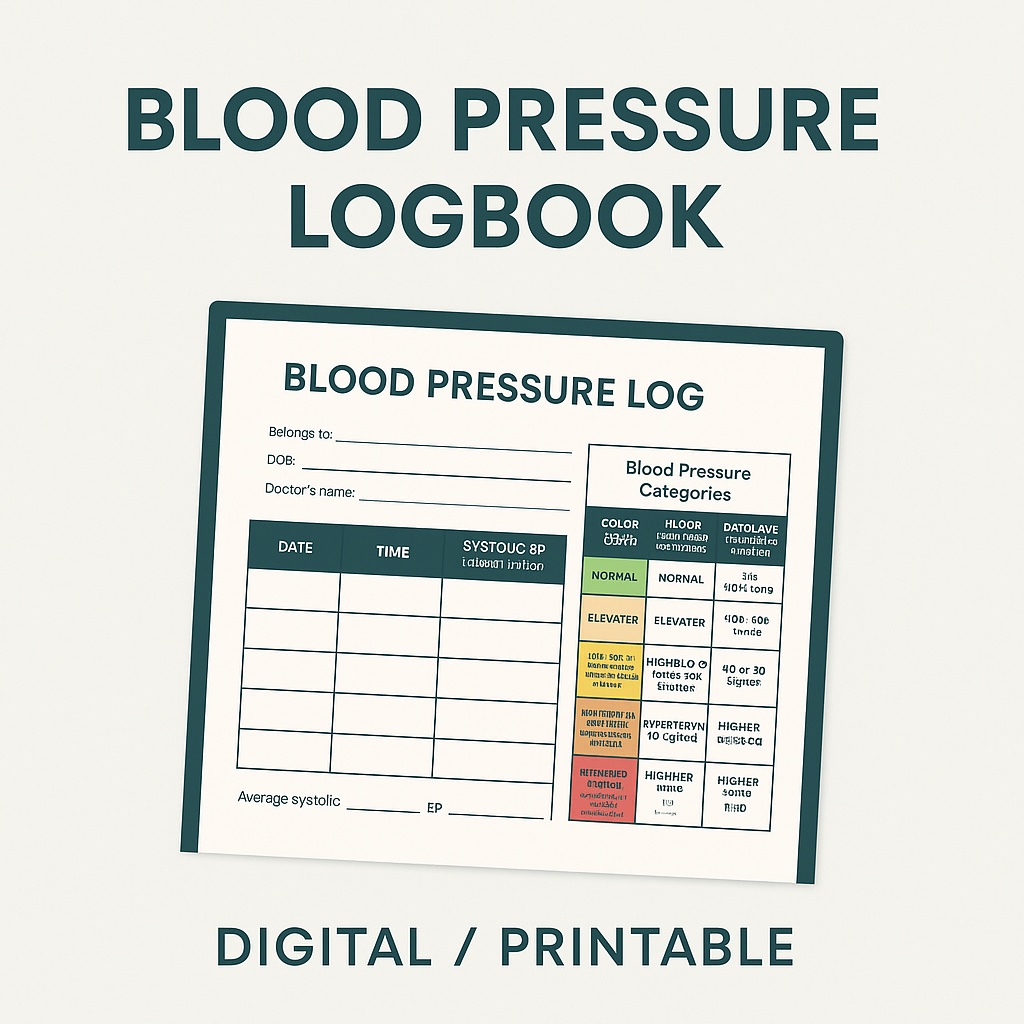
Digital Blood-Pressure Logbook – Printable Tracker PDF | Instant Download
Stay on top of your numbers—every single day. Whether you’re managing hypertension, tracking post-workout recovery, or simply want a clear picture of your cardiovascular health, this clean, minimalist logbook makes recording your readings effortless. Download once, print forever, and walk into every appointment confident and prepared. ✨ Why You’ll Love It Clinic-friendly format – Systolic/diastolic columns, pulse, date + time, and a notes section doctors actually appreciate. Color-coded reference chart – Quickly see which blood-pressure zone you’re in (Normal, Elevated, Stage 1, Stage 2, Crisis). Personal-info page – Keep your physician’s name, phone, and emergency contacts in one place. Unlimited reprints – One PDF, endless pages. Print fresh sheets or duplicate digitally in GoodNotes/Notability. Sized for home printers & tablets – High-resolution 8.5″ × 11″ (US Letter) PDF; crisp lines even at half-page size. What’s Included 1× PDF (5 pages) Cover + “Why Track BP?” explainer Color-coded category chart Fillable log sheets (use as templates—you can print or duplicate as many as you need) How the Instant Download Works Add to cart & checkout. You’ll receive an email (and a download link on the order-confirmation page). Save the file to your computer, tablet, or phone. Print at home, a local copy shop, or import into any PDF-annotation app. No physical product will be shipped. This listing is for a digital file only. Printing Tips Choose “Fit to Page” or “Actual Size” (100 %) for best alignment. Use 24 lb paper or insert into a 3-ring binder for a durable daily tracker. Prefer digital? Import into your favorite note-taking app and write on-screen. Terms of Use Personal use only. Please do not resell, redistribute, or share the file. © CY Design Studio Digital 2025.
Brand: CYDesignStudio
Category: Health & Beauty > Health Care > Biometric Monitor Accessories > Blood Pressure Monitor Accessories